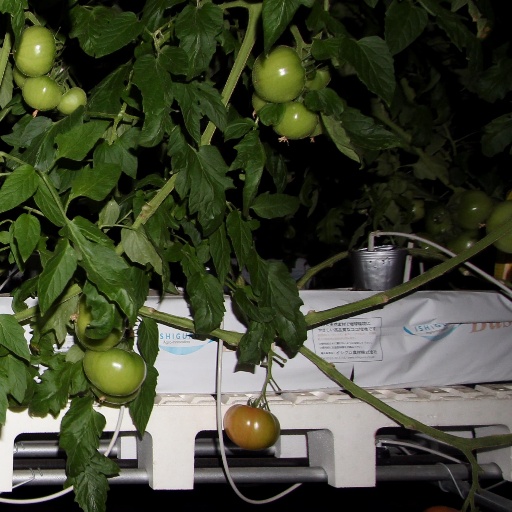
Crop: tomato